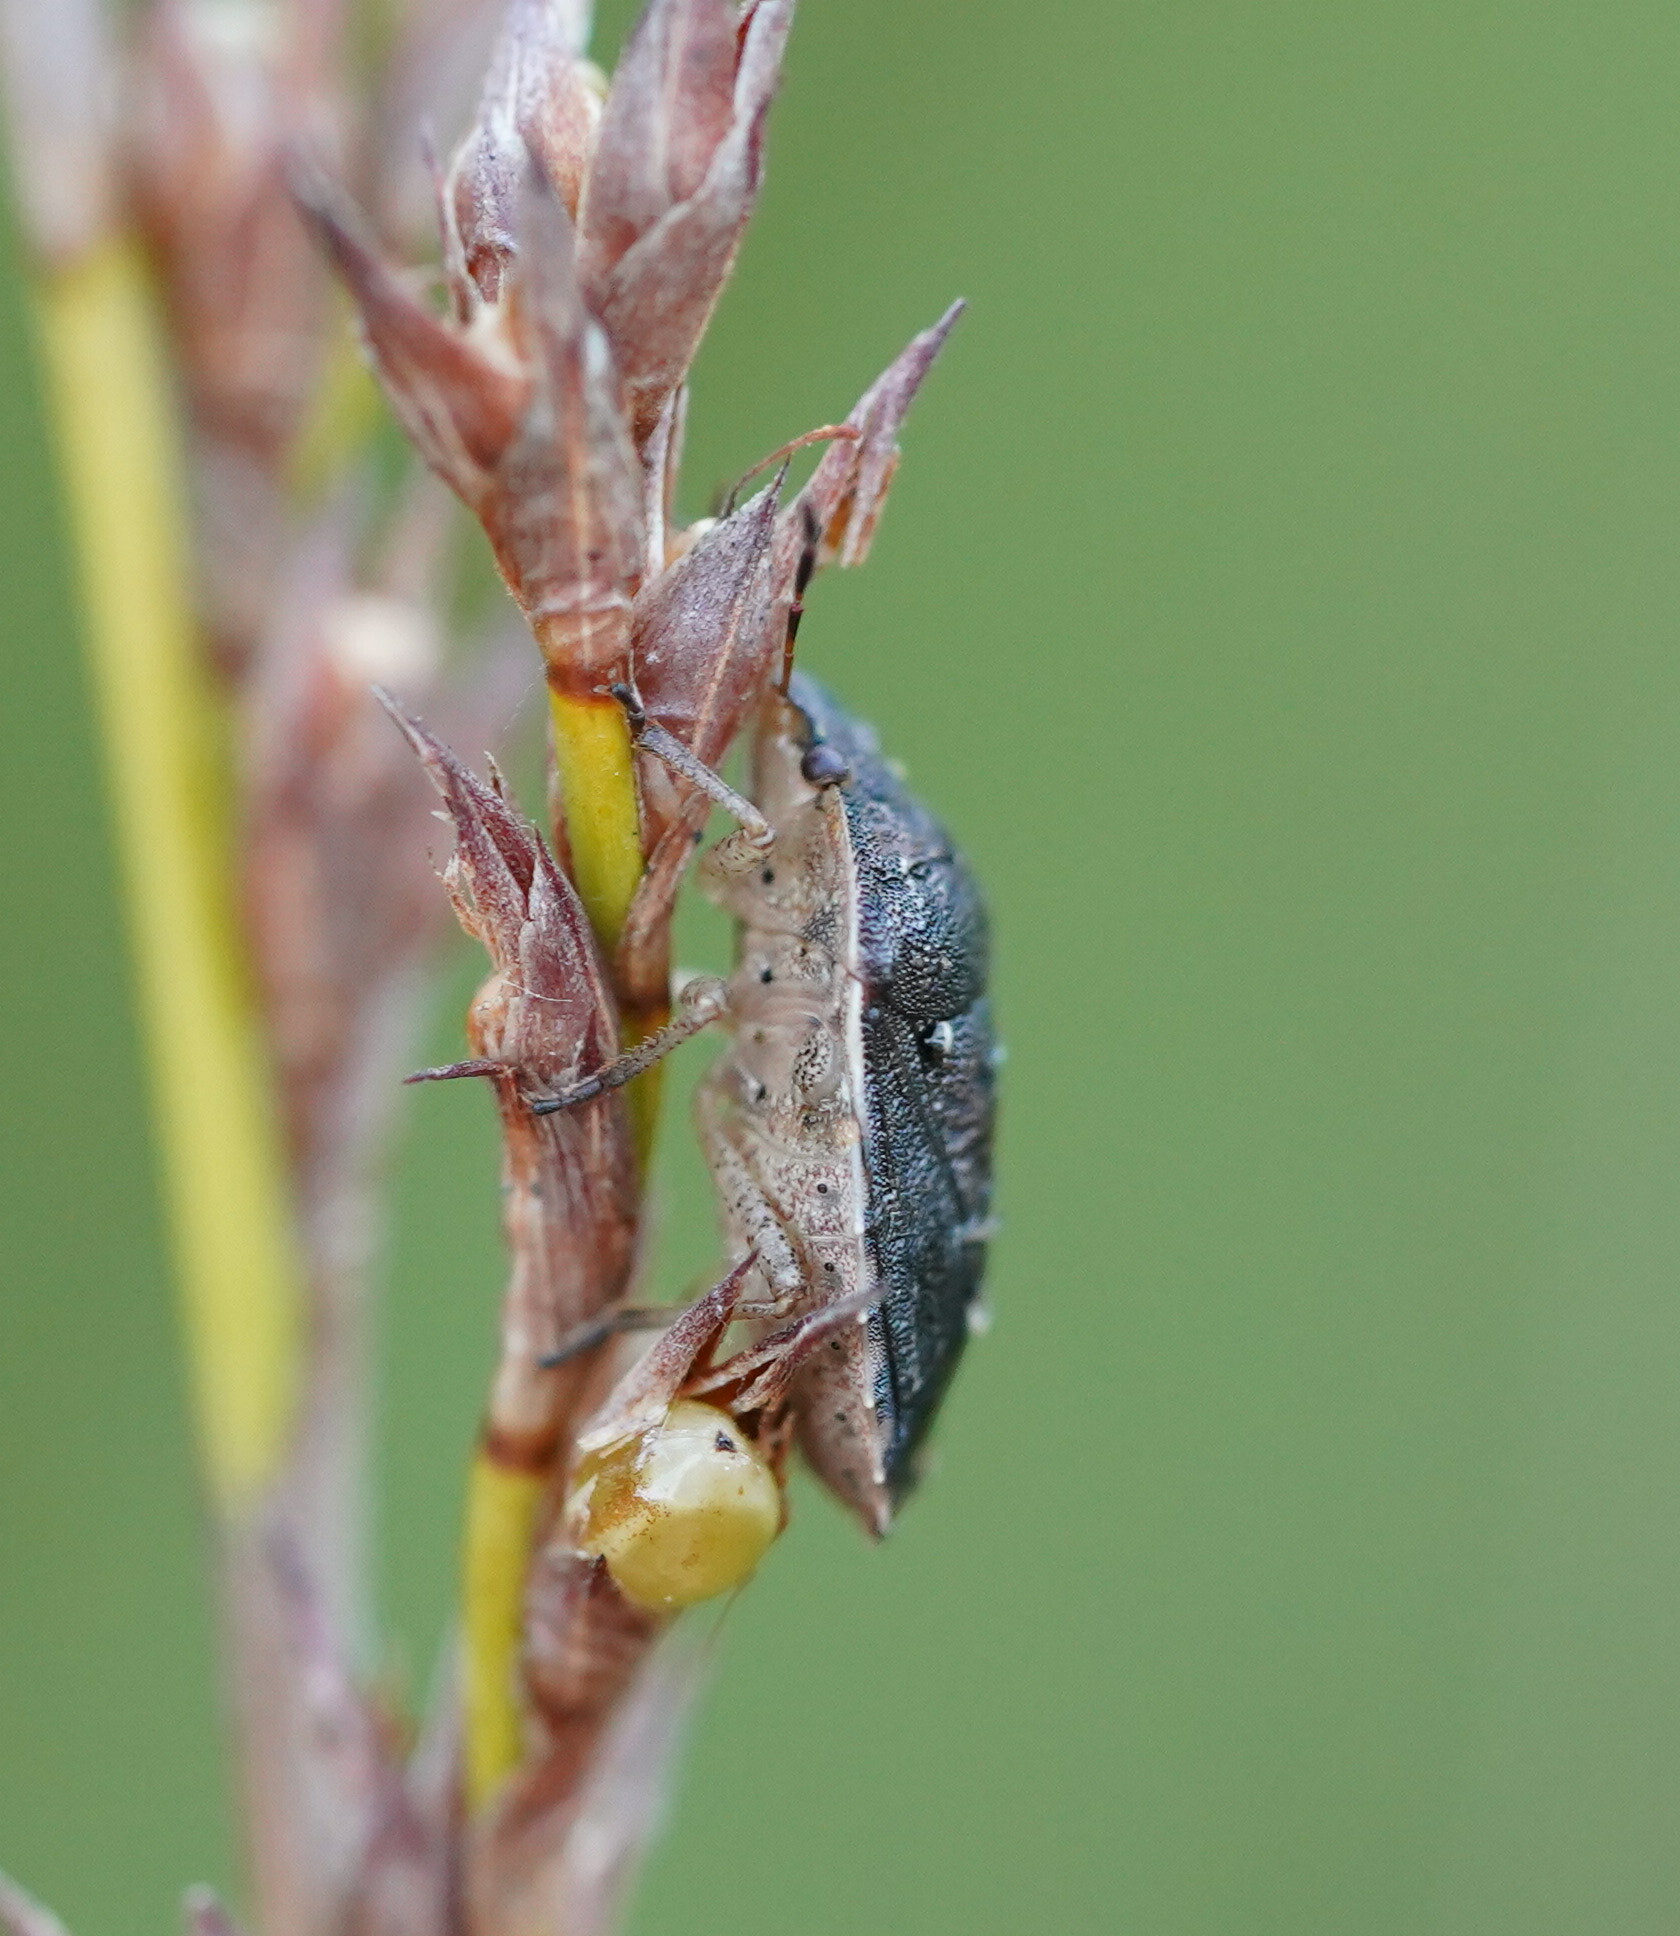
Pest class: stink_bug